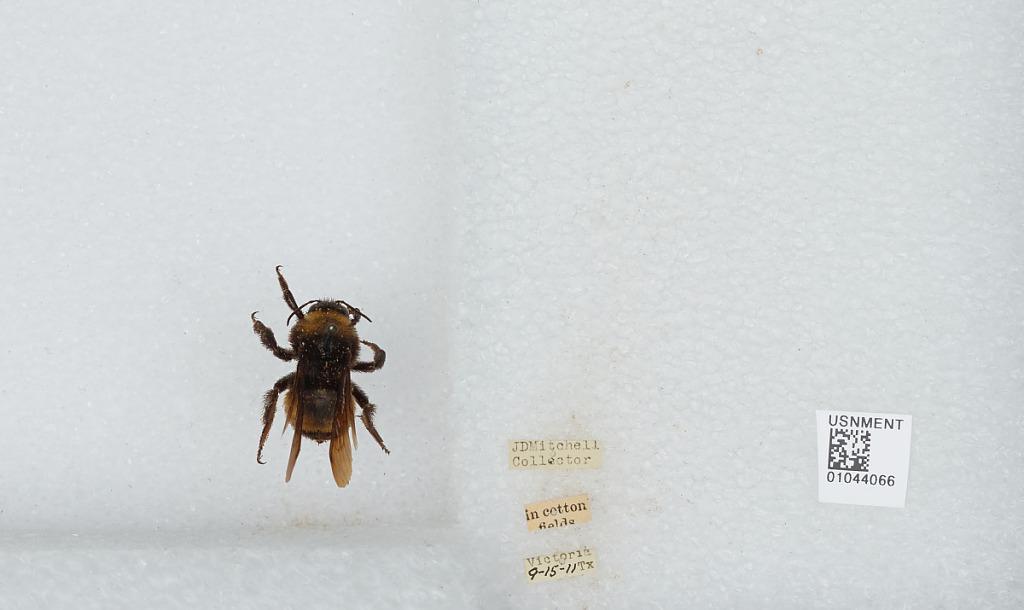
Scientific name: Bombus sp.
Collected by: J. Mitchell
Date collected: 1911-9-15
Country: United States
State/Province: Texas
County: Victoria
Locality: Victoria